Pietro Labruzzi

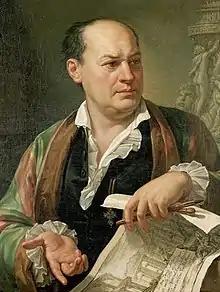
Pietro Labruzzi portrait of Giovanni Battista Piranesi

Pietro Labruzzi (1739–1805) was an Italian painter of the Neoclassical period, active in Rome and Poland. He is best known for his altarpieces and portraits.